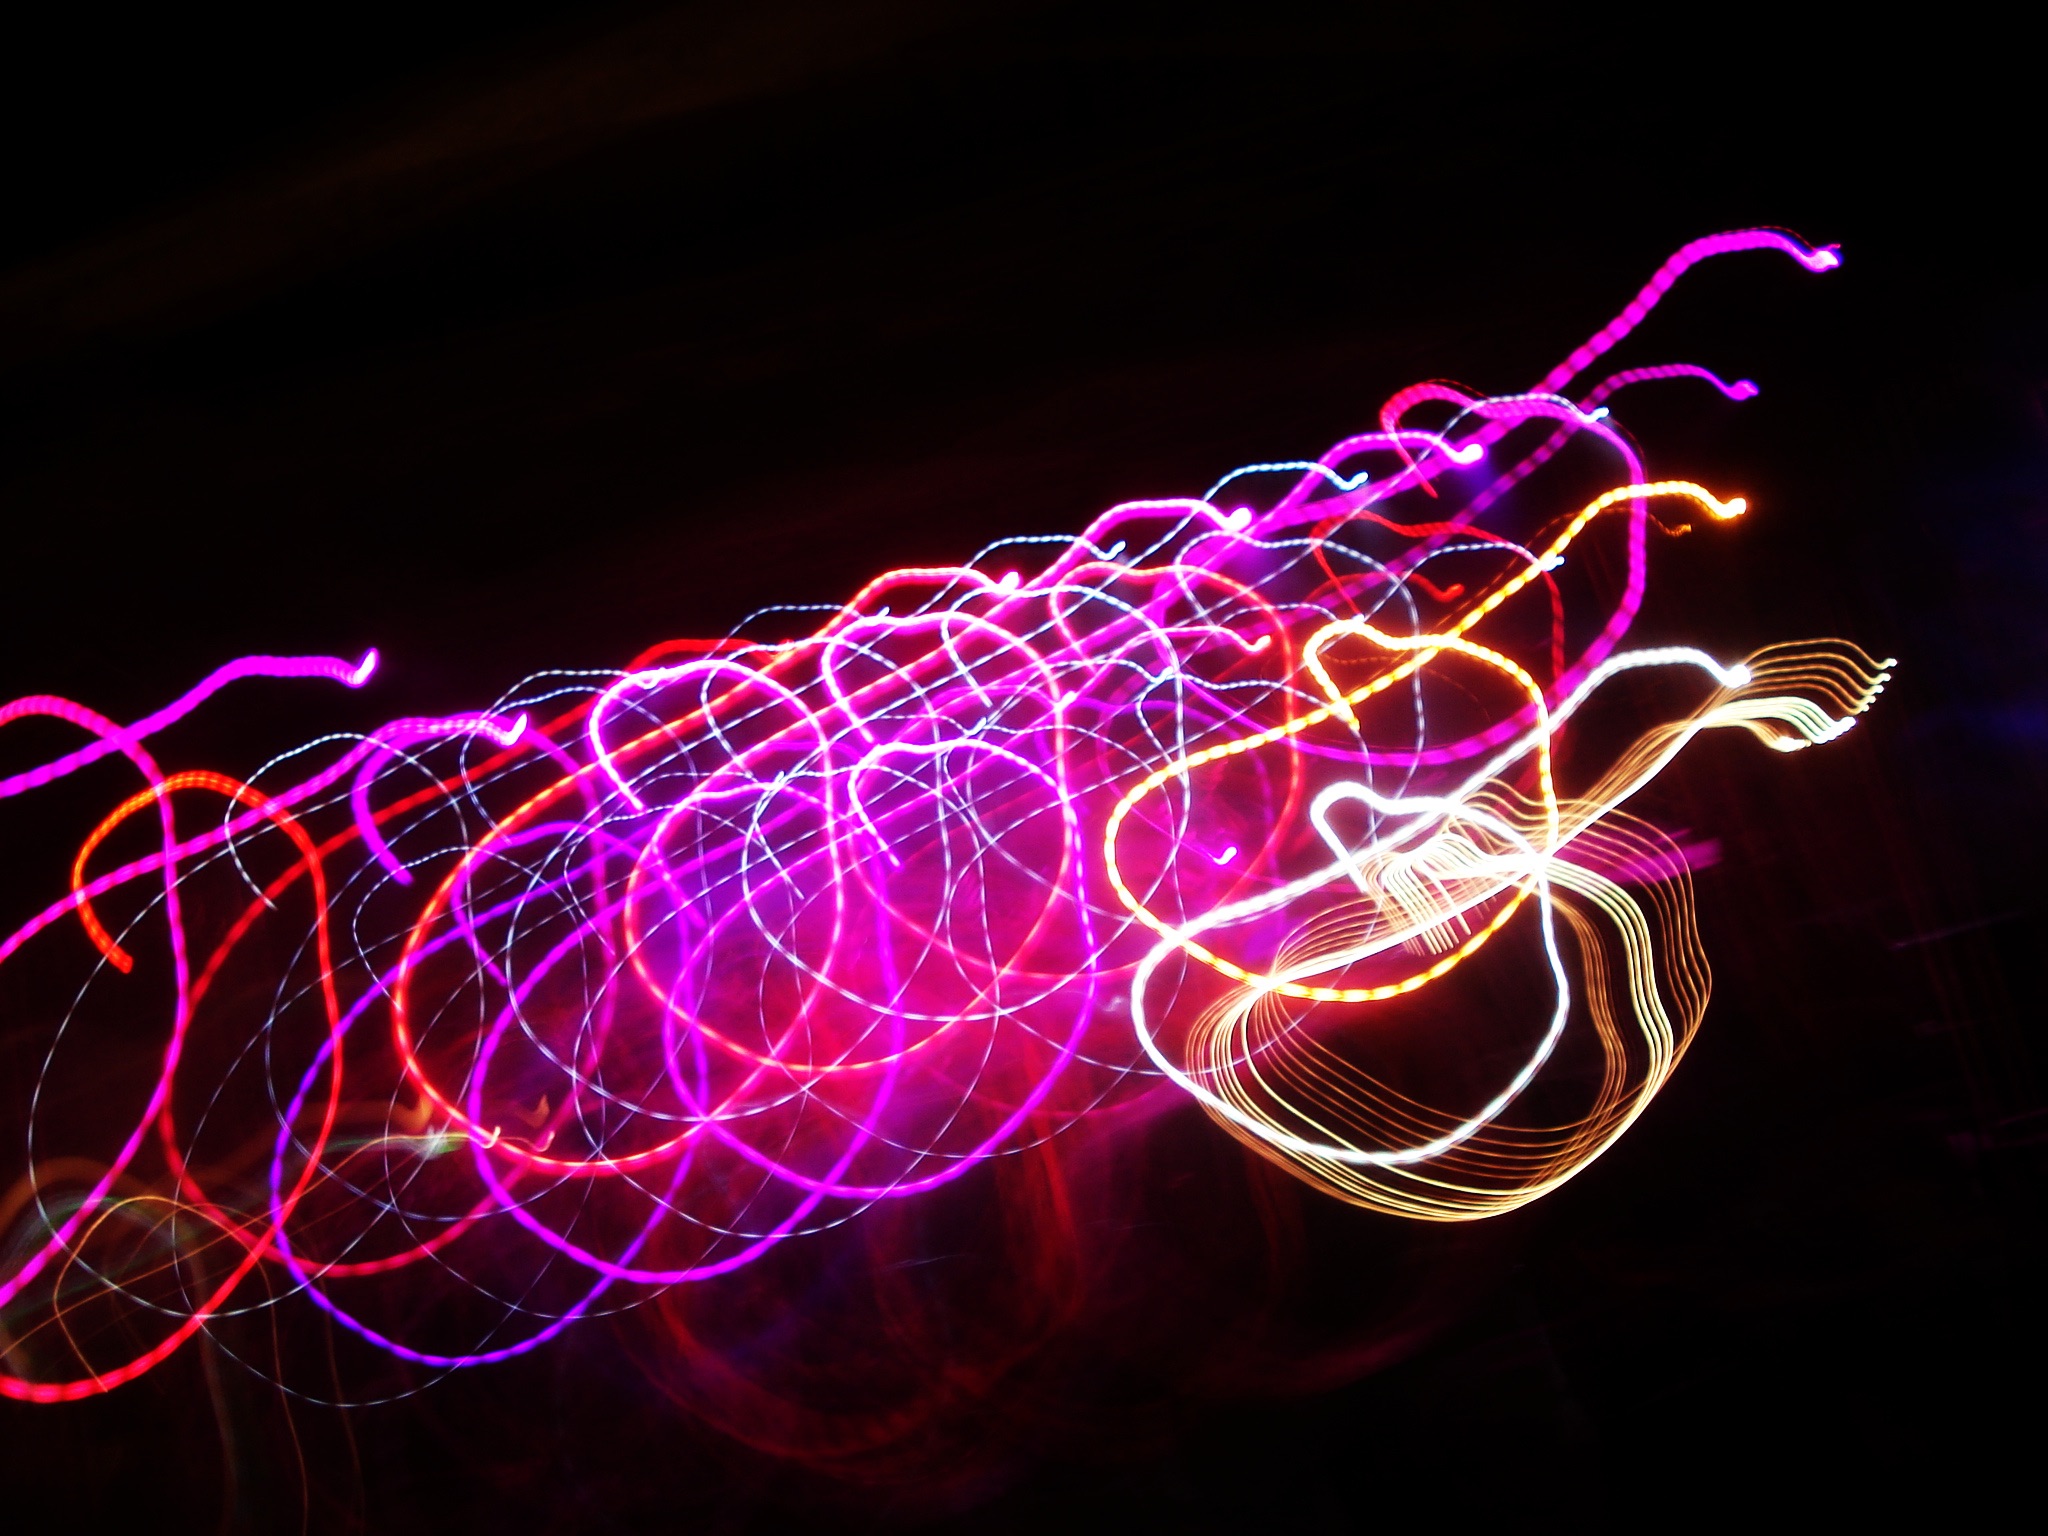
light, night, red, color, flame, darkness, neon, font